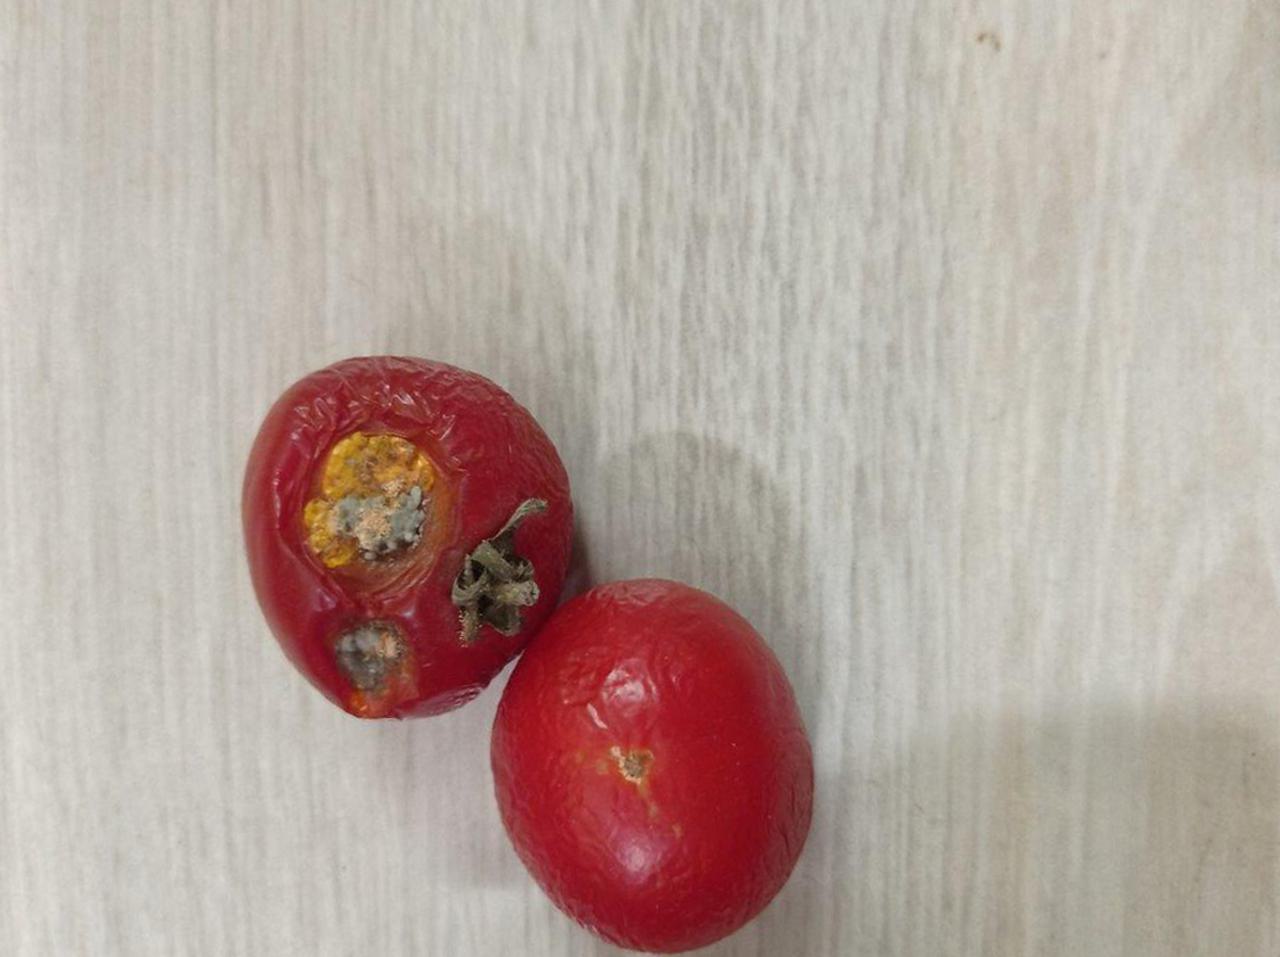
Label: Rotten